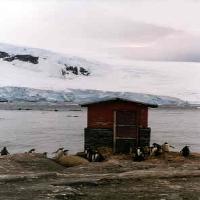
Weather: cloudy or overcast